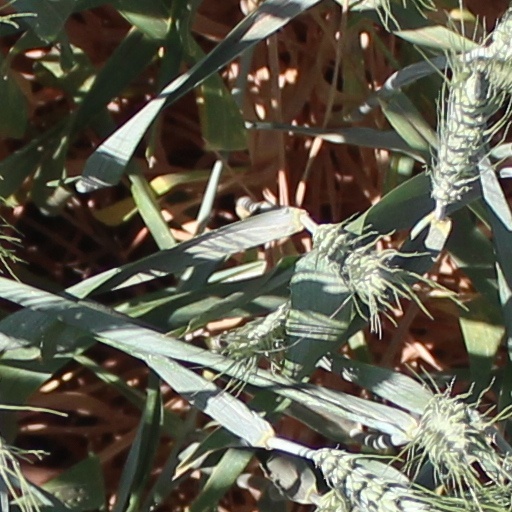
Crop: wheat